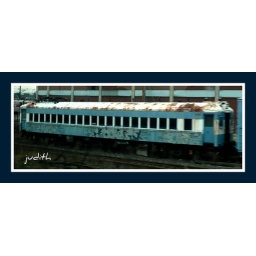
an old train car, sitting by the side of the tracks. Seen from the train, on the way into Philadelphia, Penna.